My Favorite Duck

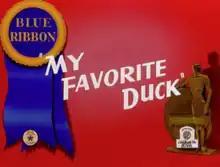
"Blue Ribbon" reissue title card

My Favorite Duck is a 1942 color Warner Bros. "Looney Tunes" cartoon directed by Chuck Jones, in his second collaboration with writer Michael Maltese. The cartoon was released on December 5, 1942, and stars Daffy Duck and Porky Pig. It was the second color entry in the "Looney Tunes" series, and the first pairing of Porky and Daffy produced in Technicolor.